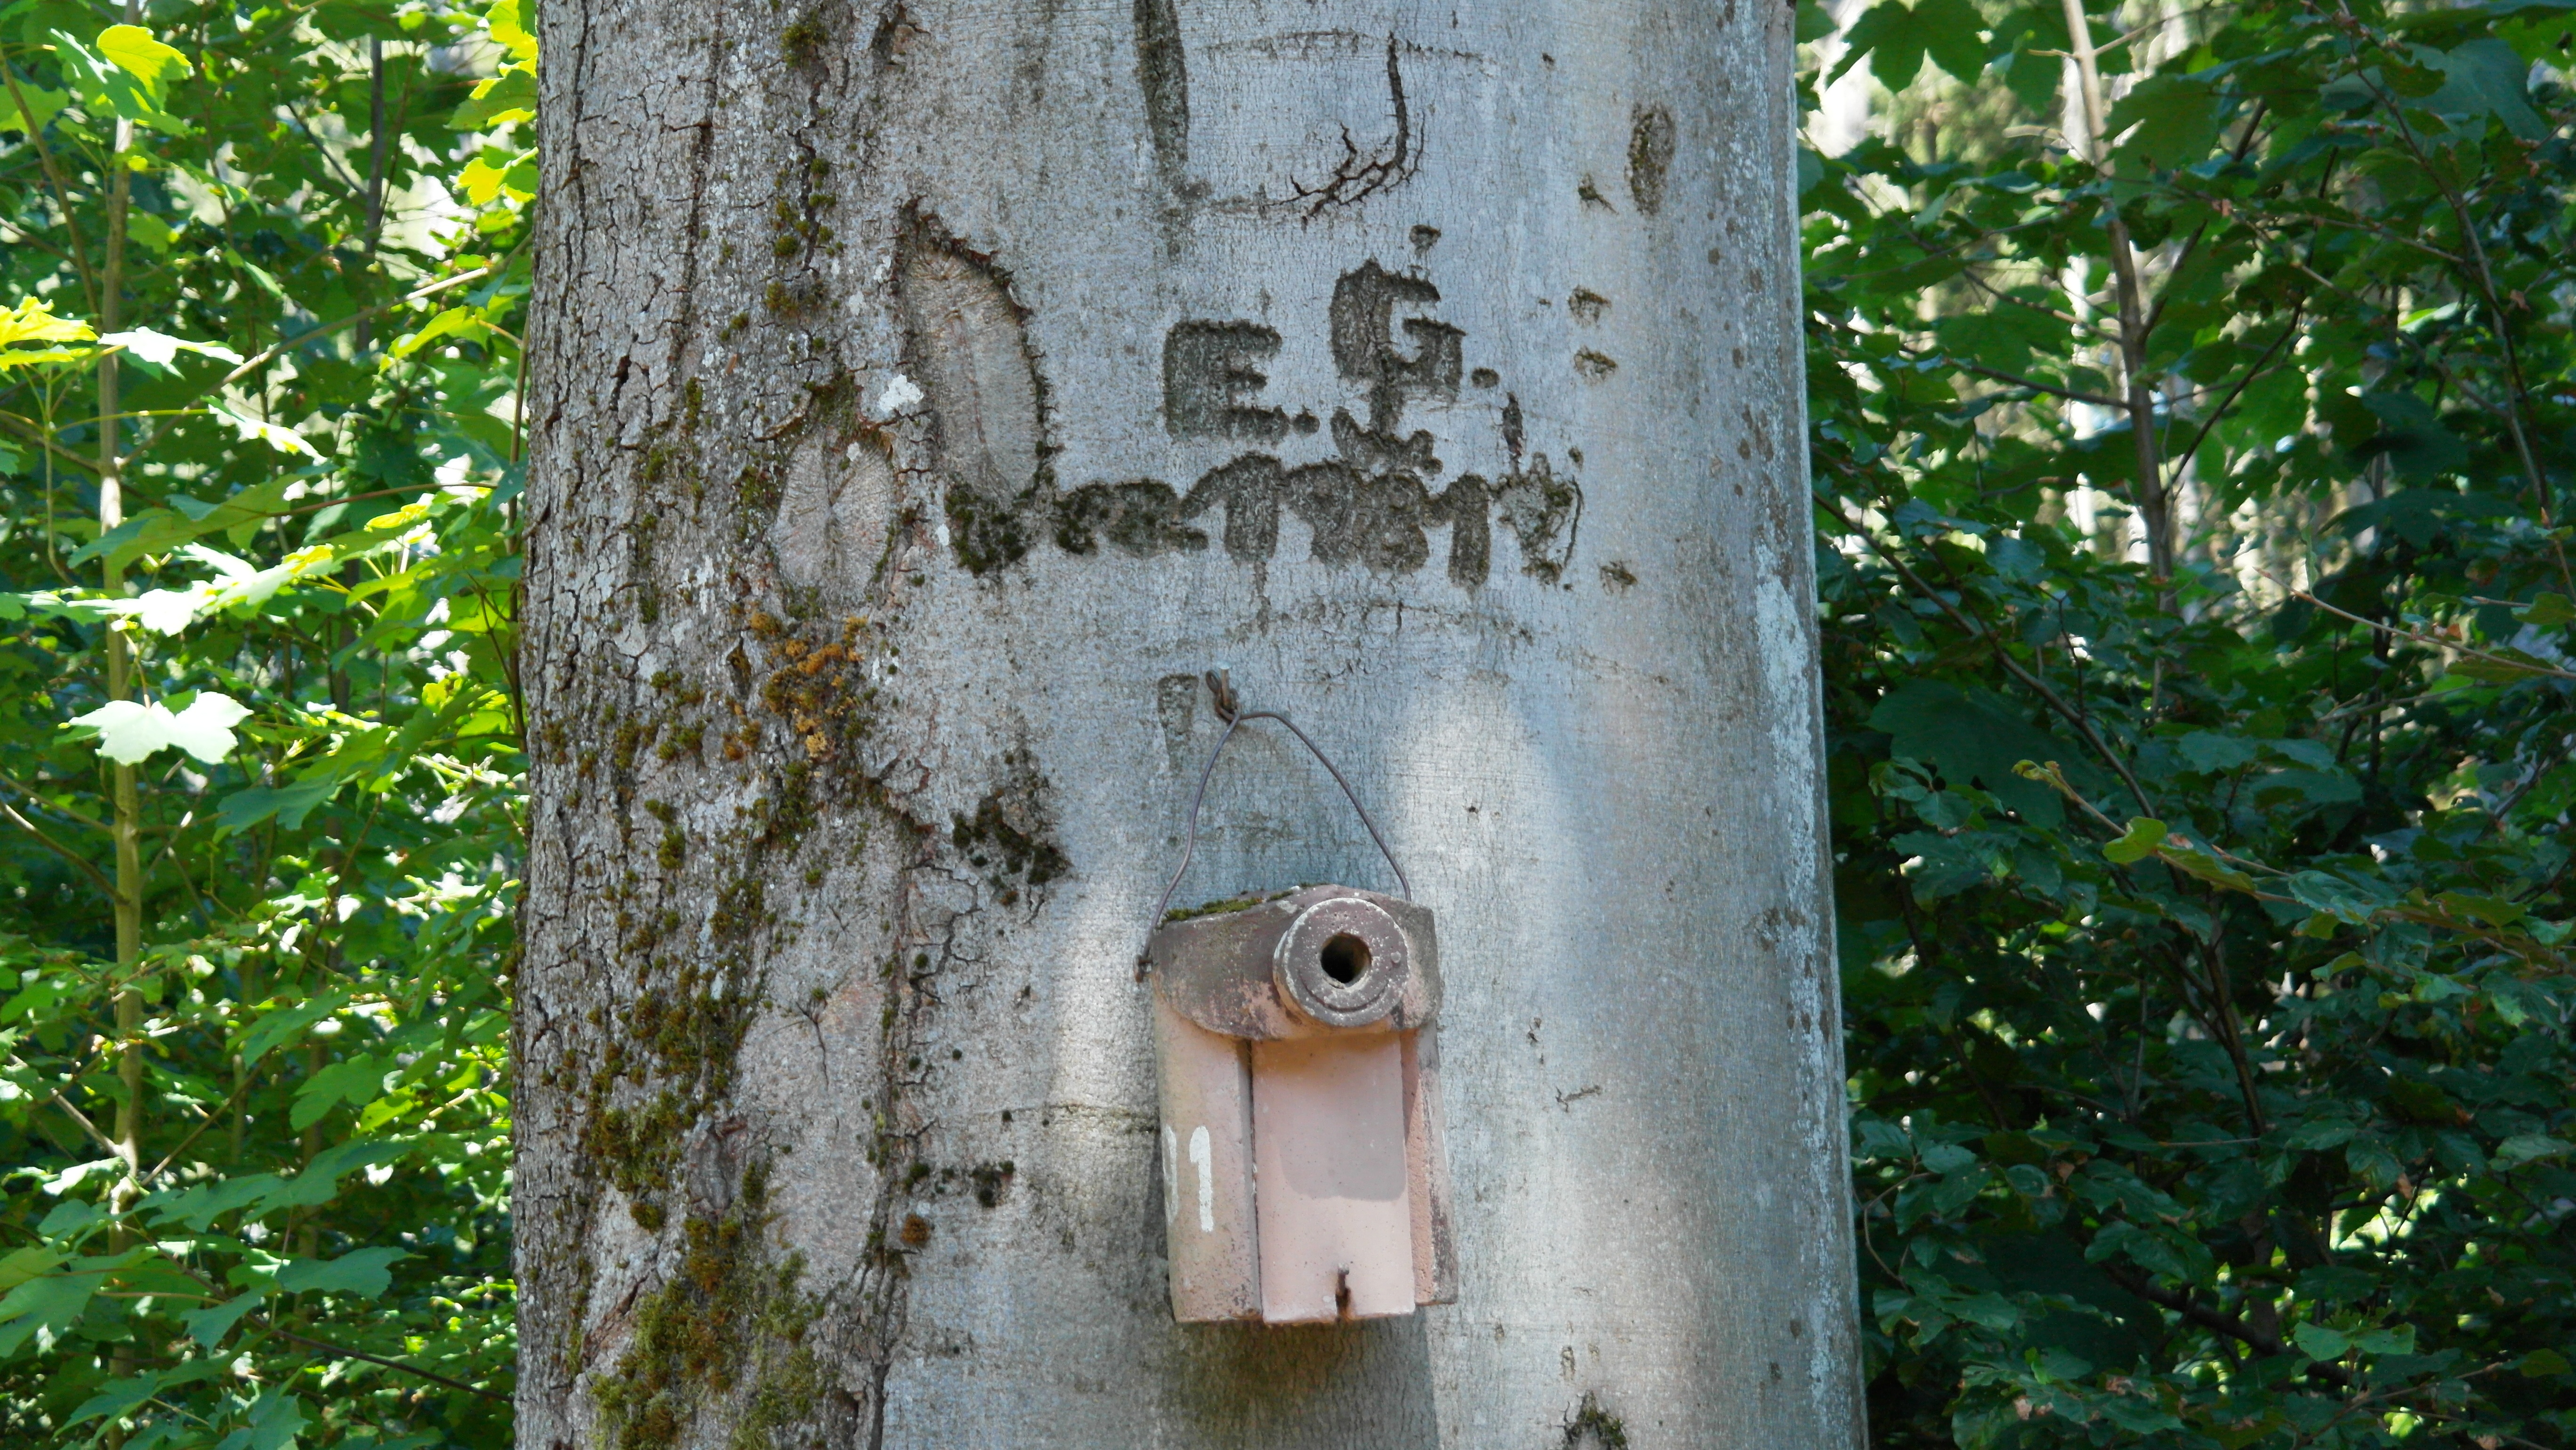
tree, nature, forest, plant, trunk, bark, log, green, leaves, woodland, woody plant